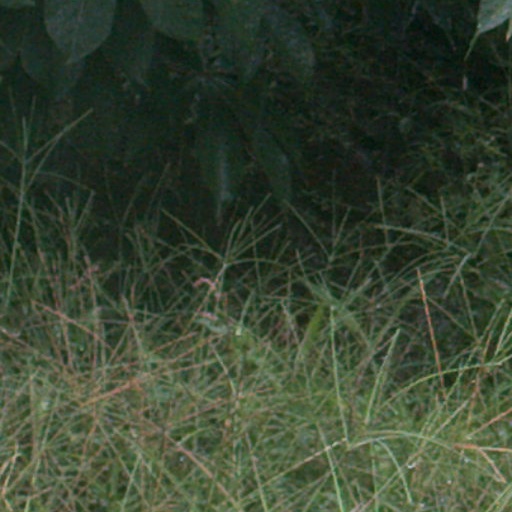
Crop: cassava